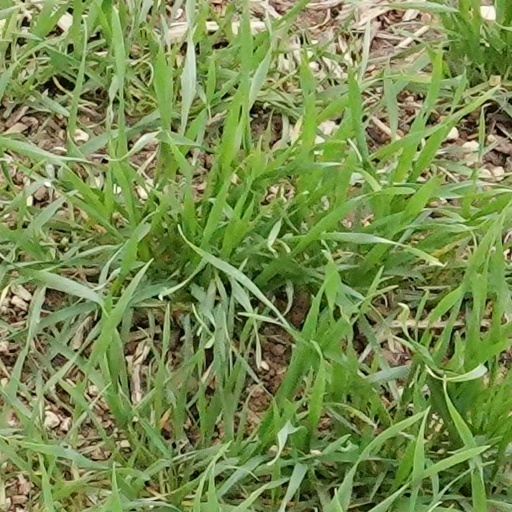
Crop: wheat